Lower Township, New Jersey

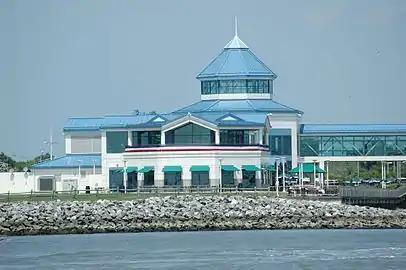
Cape May–Lewes Ferry terminal of the Cape May–Lewes Ferry

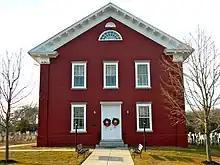
Cold Spring Presbyterian Church

, the township had a total of of roadways, of which were maintained by the municipality, by Cape May County and by the New Jersey Department of Transportation and by the New Jersey Turnpike Authority.